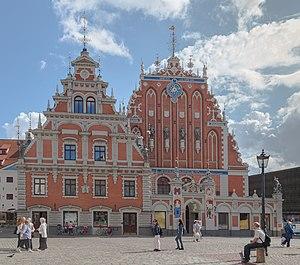
Riga est la capitale de la Lettonie. Construite sur la mer Baltique au fond du golfe de Riga, dans lequel se jette la Daugava, c'est un centre industriel, commercial, culturel et financier majeur de la région de Vidzeme.
Le District central est une division administrative de Riga en Lettonie.
La Maison des Têtes Noires est une célèbre maison médiévale située à Riga, capitale de la Lettonie.